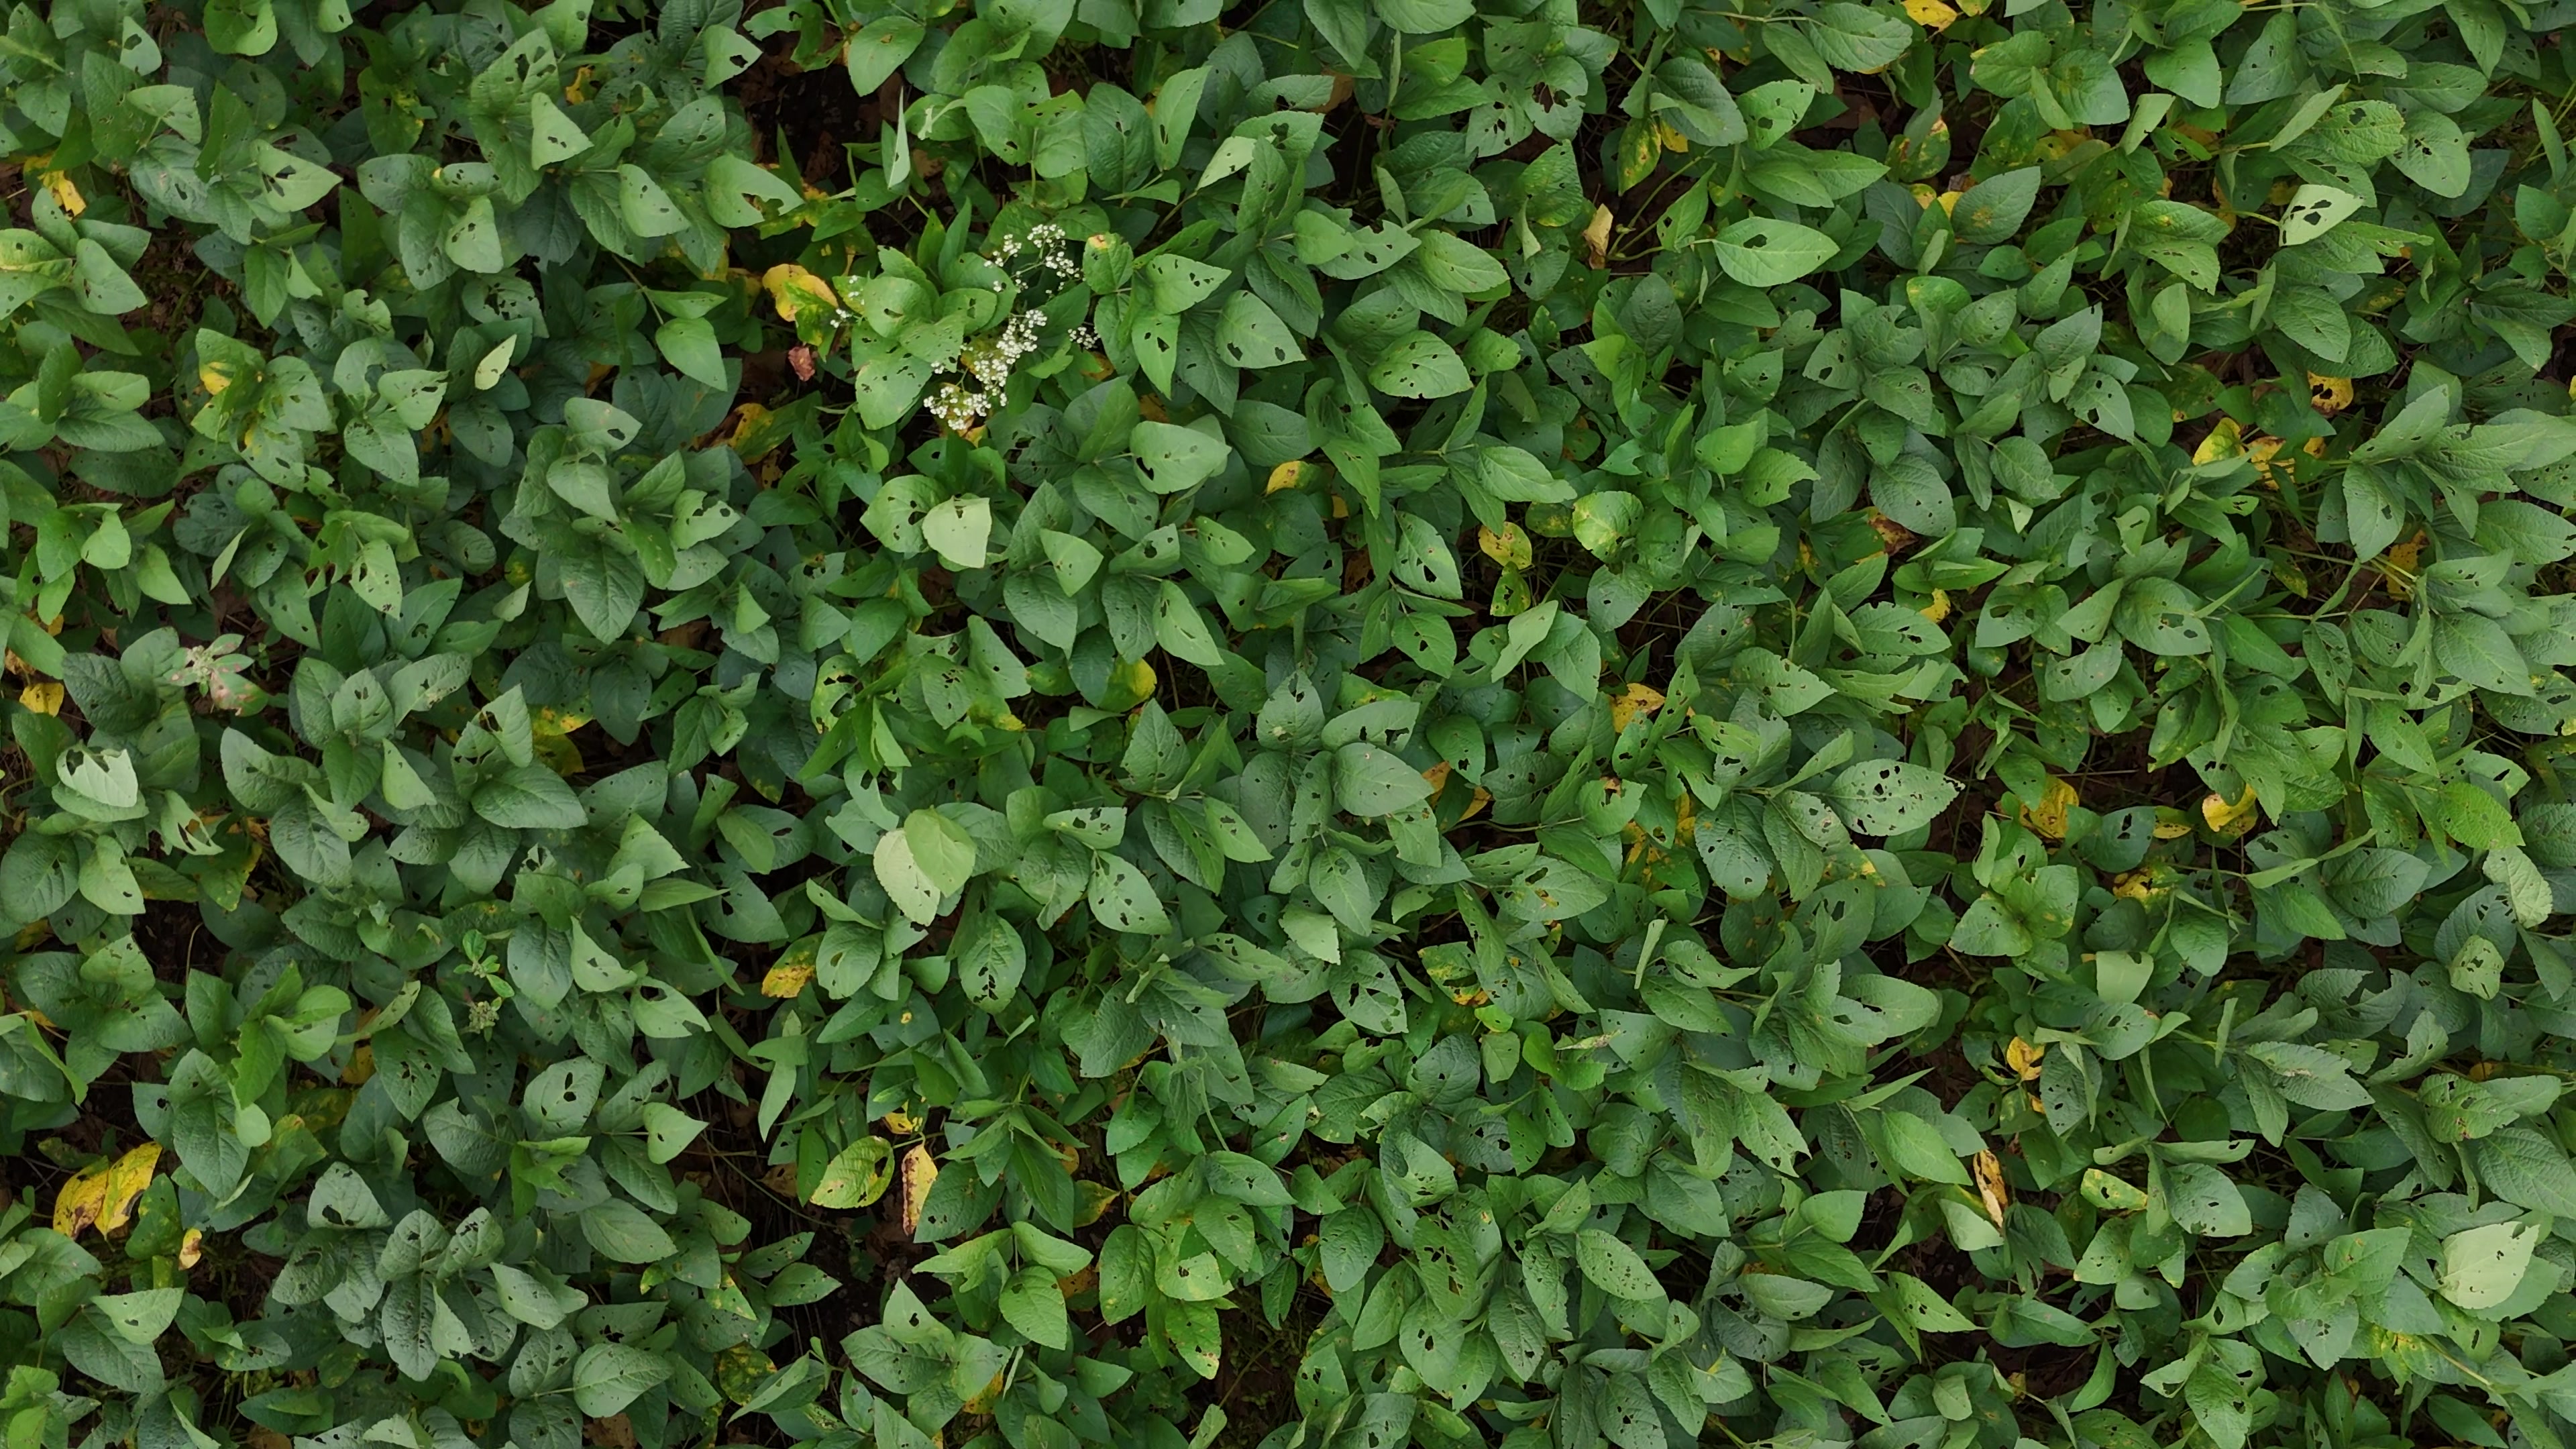
Label: Rust